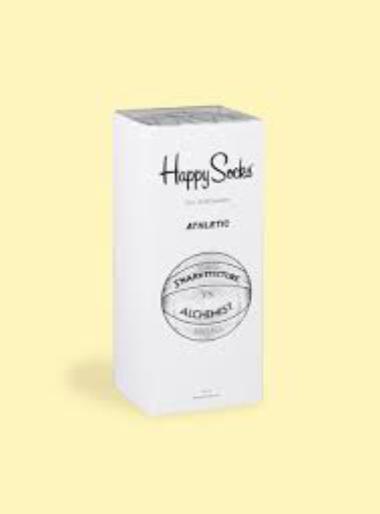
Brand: Happy Socks
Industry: Clothes